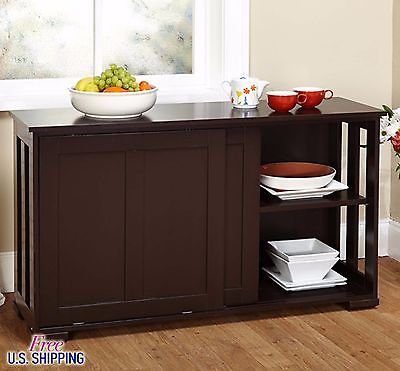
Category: cabinet